Olympics cultural programme

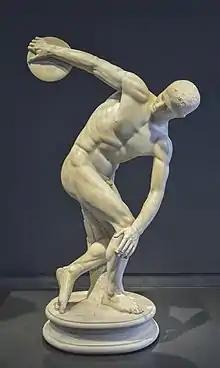
The "Discobolus", a Greek statue from the 5th century BC, representing a discus thrower. The image shows a Roman marble version of the now-lost bronze original.

The Ancient Olympic Games, held in Olympia, Greece, were as much a religious festival as an athletic event. The games were held in honour of the Greek god Zeus, and on the middle day of the games, 100 oxen would be sacrificed to him. Over time, Olympia became a central spot for the worship of the head of the Greek pantheon and a temple, built by the Greek architect Libon, was erected on the mountaintop. The temple was one of the largest Doric temples in Greece. The sculptor Pheidias created a statue of Zeus made of gold and ivory. It stood tall. It was placed on a throne in the temple. The statue became one of the seven wonders of the ancient world.